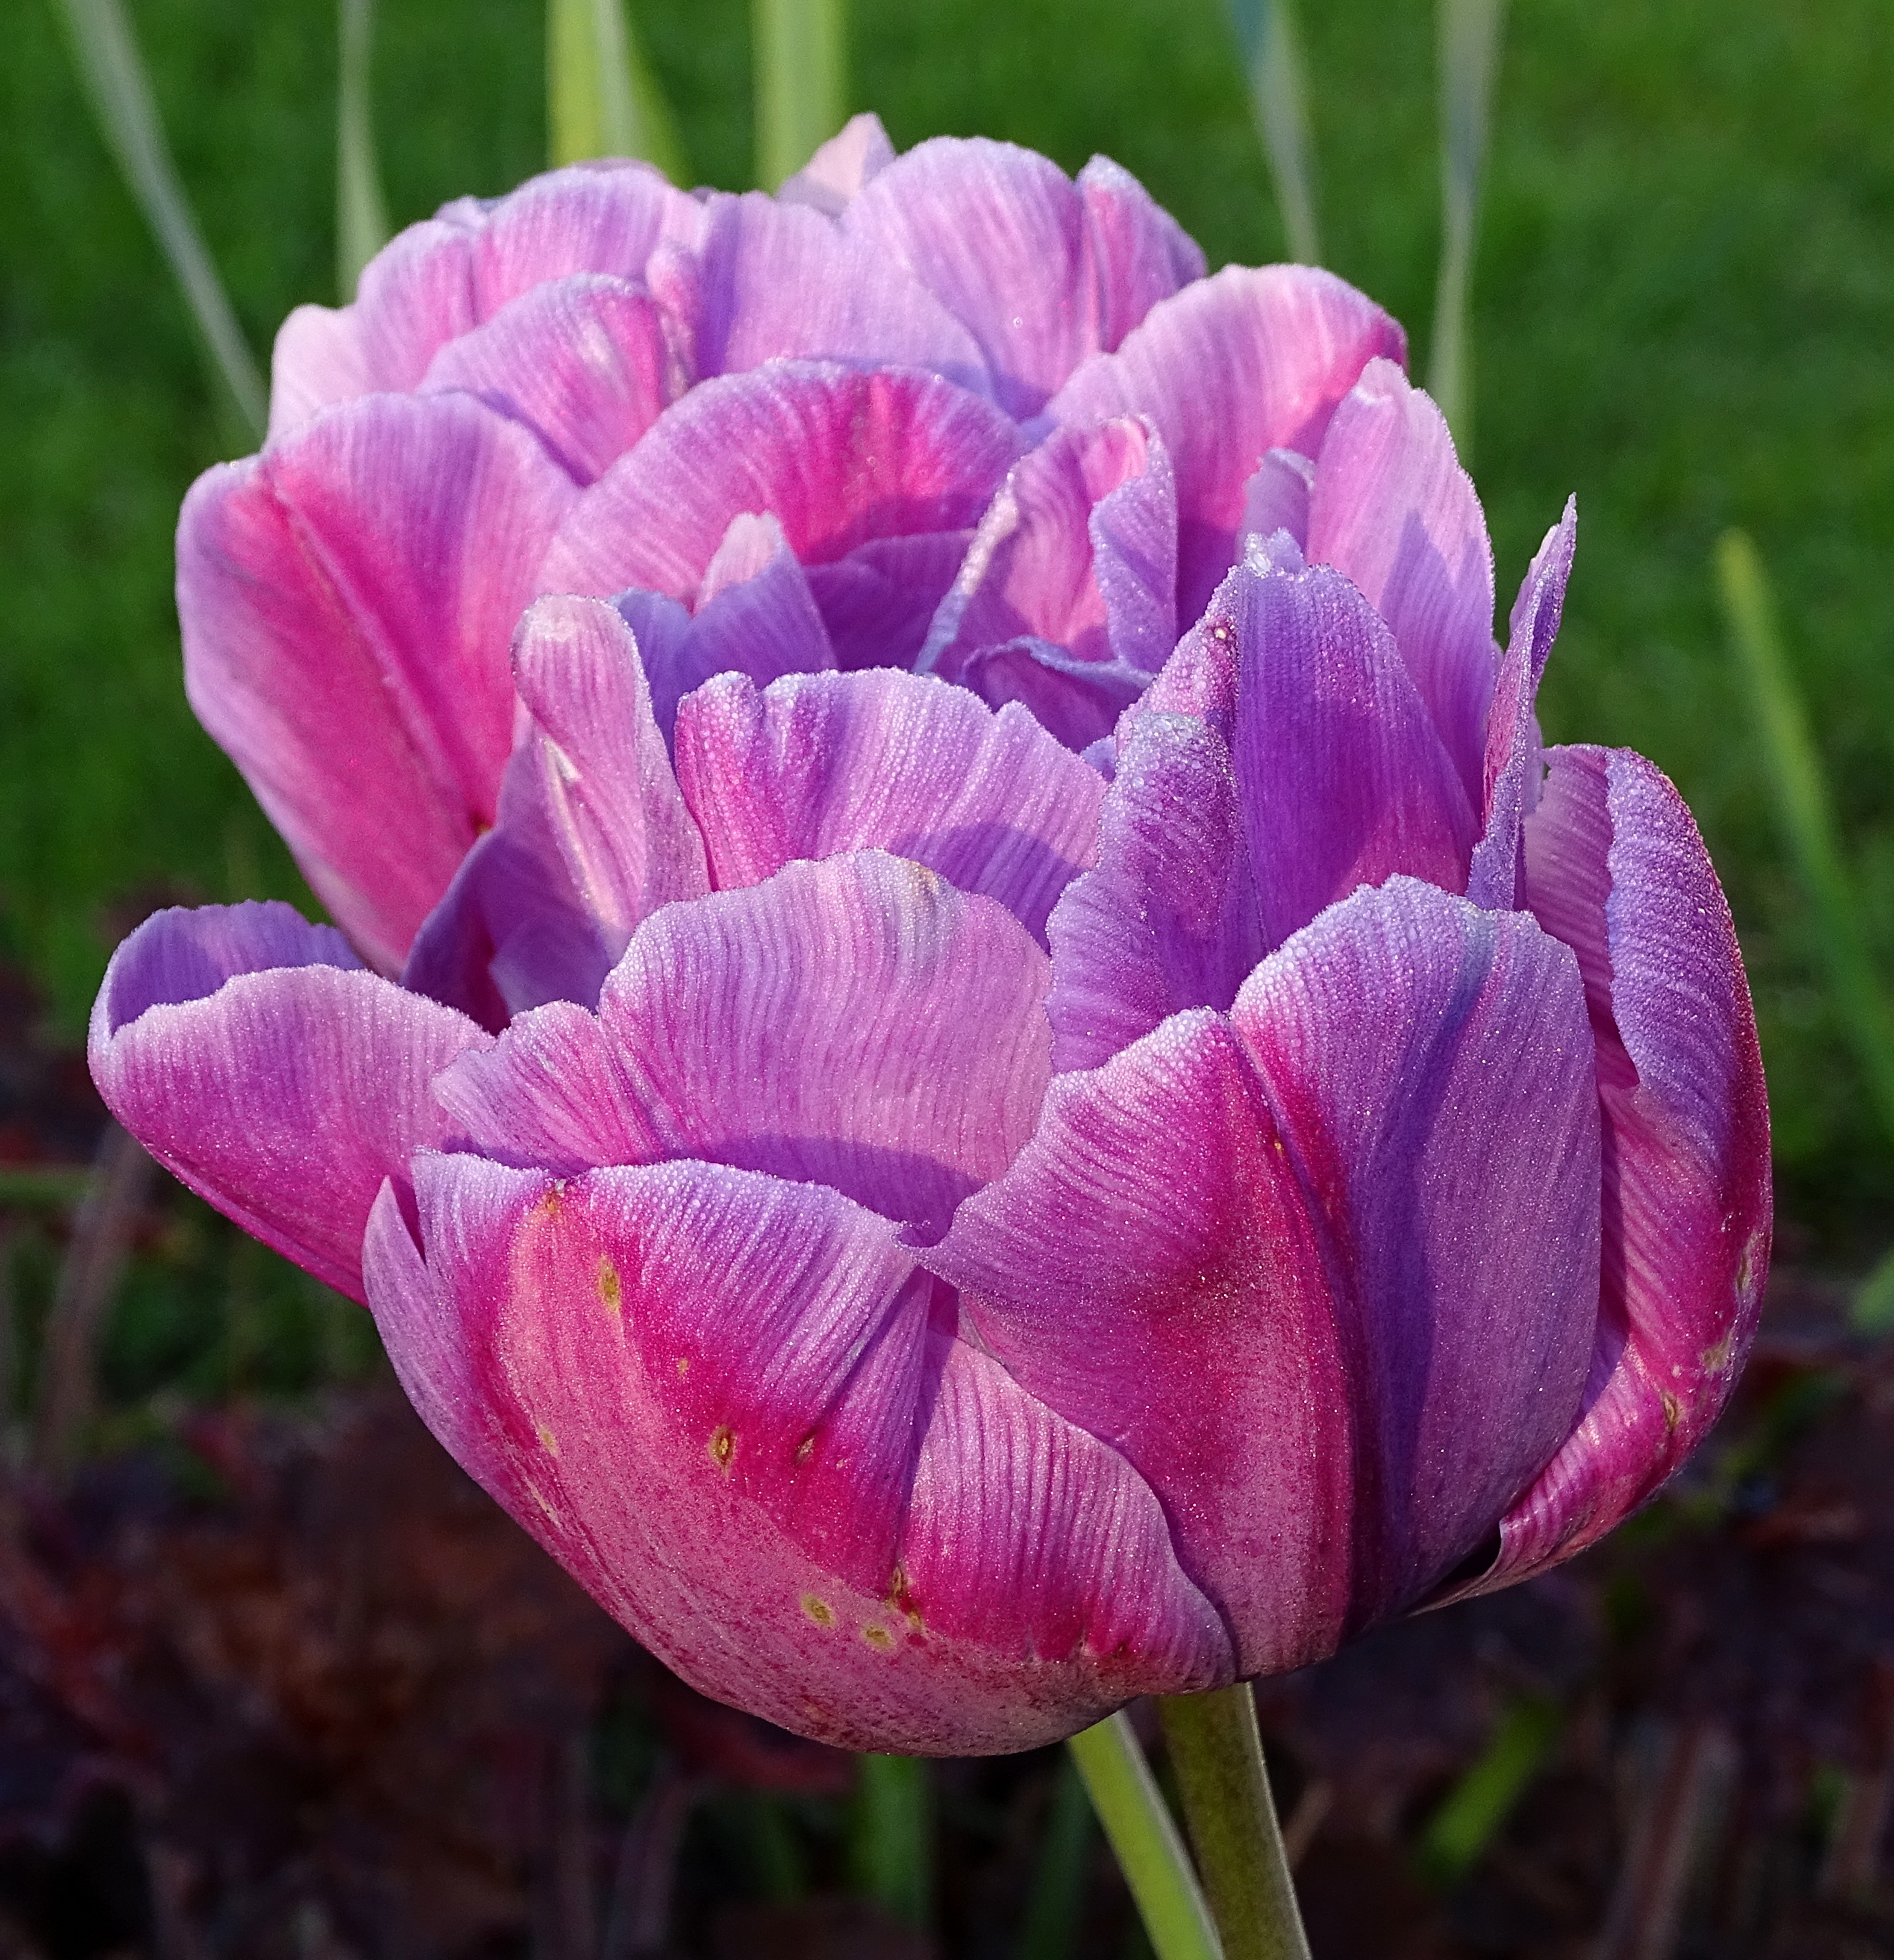
nature, blossom, plant, flower, petal, bloom, tulip, spring, garden, flora, macro photography, flowering plant, plant stem, land plant